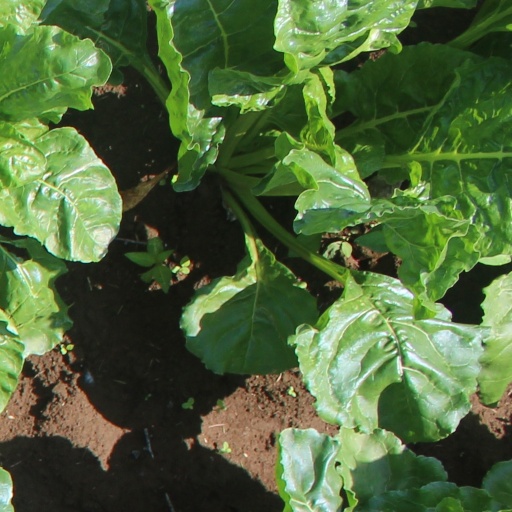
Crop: sugar beet